Champlain's Dream

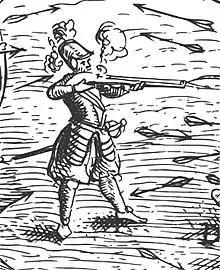
The defeat of the Iroquois at Lake Champlain

Many reviewers of Fischer's work have noted that little is known about Samuel de Champlain, both in the United States and in Canada. Despite his various achievements, he remains a somewhat obscure figure.